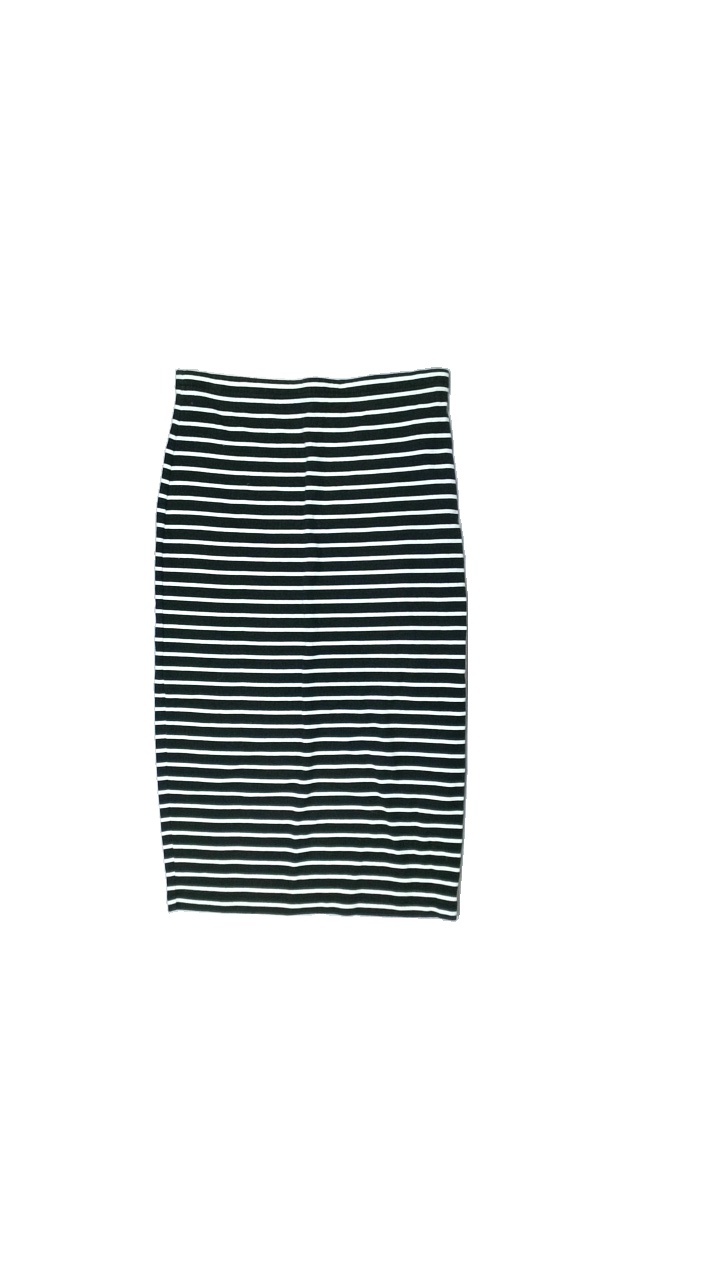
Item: Skirt (Ladies)
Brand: Esprit
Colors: Black, White
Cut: Tight
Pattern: Striped
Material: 65%polyester 35%cotton
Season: Summer
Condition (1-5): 2
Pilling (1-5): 2
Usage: Export
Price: <50